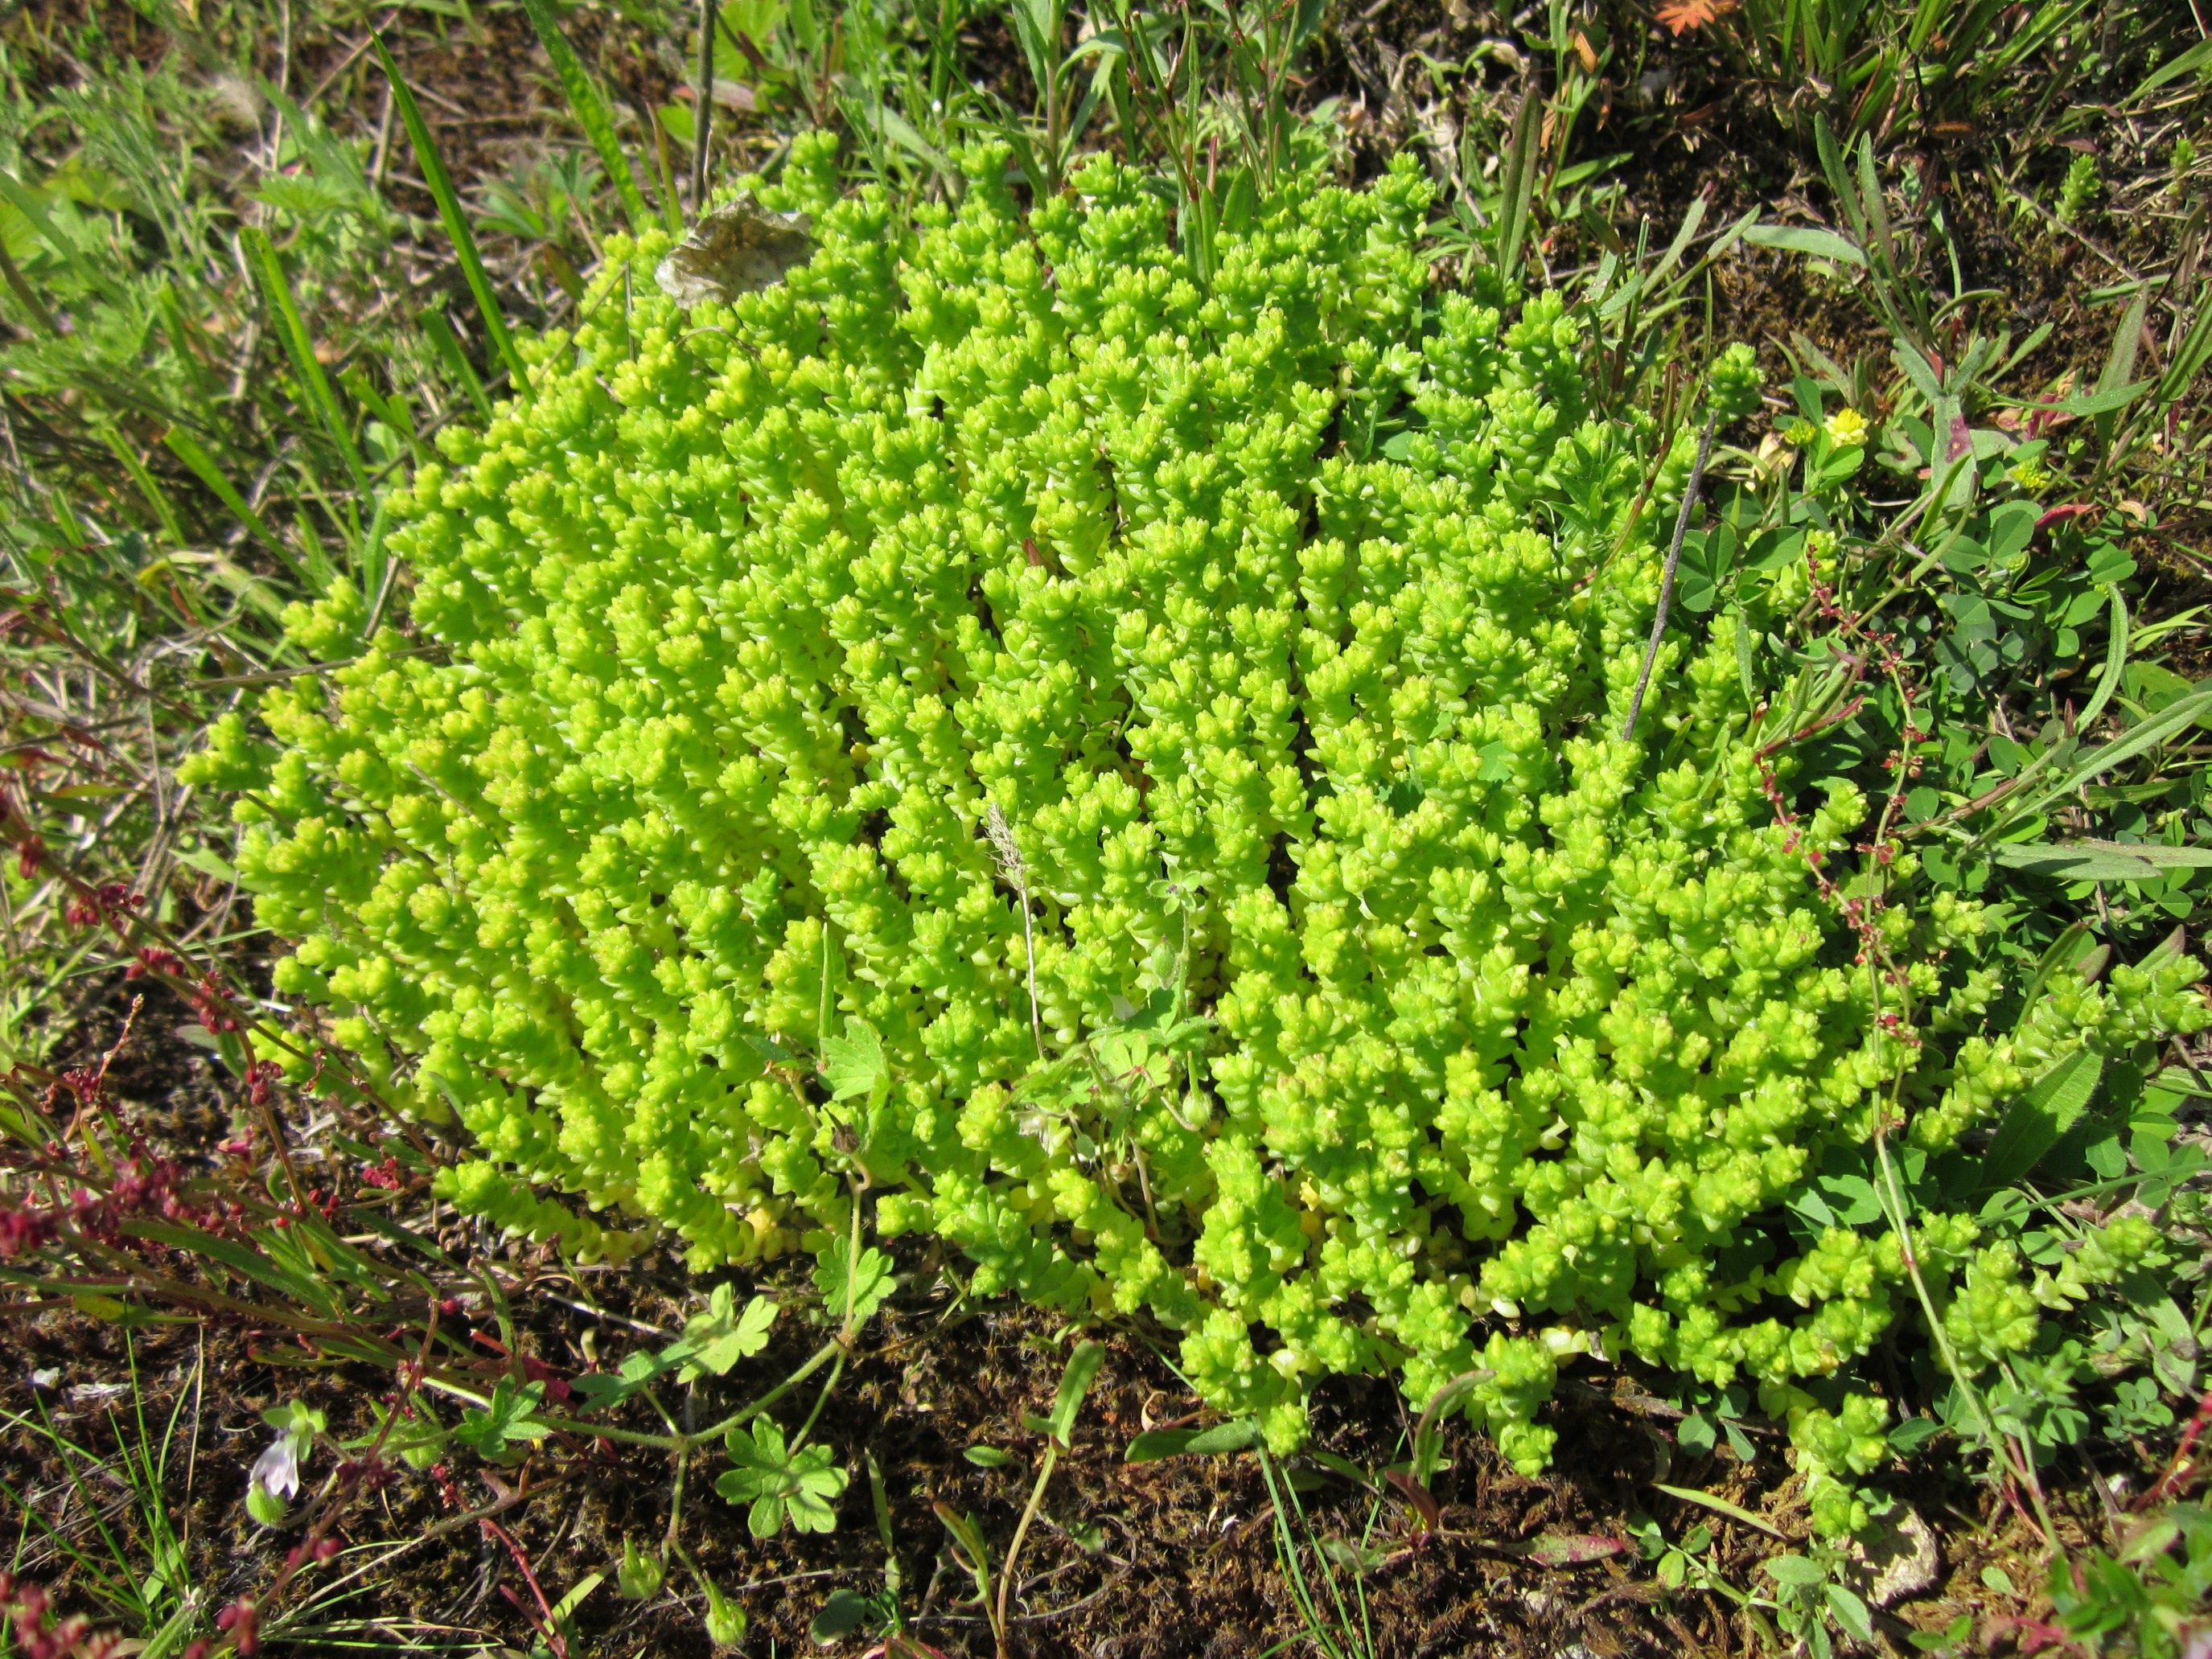
plant, flower, herb, botany, flora, wildflower, shrub, groundcover, species, flowering plant, subshrub, sedum acre, annual plant, goldmoss stonecrop, mossy stonecrop, goldmoss sedum, biting stonecrop, wallpepper, land plant